Jerry Perenchio

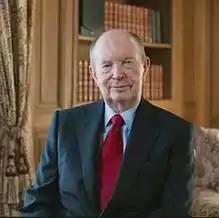
Perenchio in January 2016

Andrew Jerrold Perenchio (December 20, 1930 – May 23, 2017) was an American billionaire businessman and philanthropist. He was at one time the chairman and chief executive officer of Univision.